Jasmine Pereira

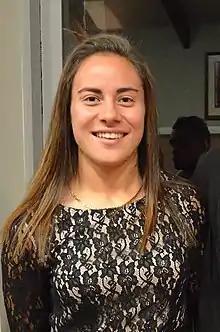
Pereira in 2014

Jasmine Henrietta Pereira (born 20 July 1996) is a New Zealand footballer who plays for Three Kings United and for New Zealand women's national football team.